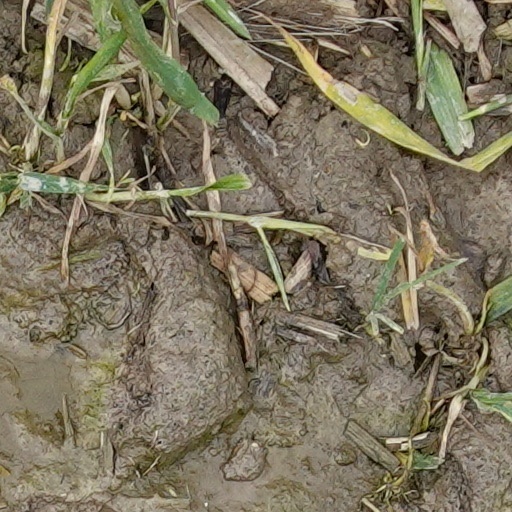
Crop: wheat